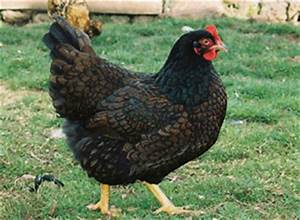
Label: chicken